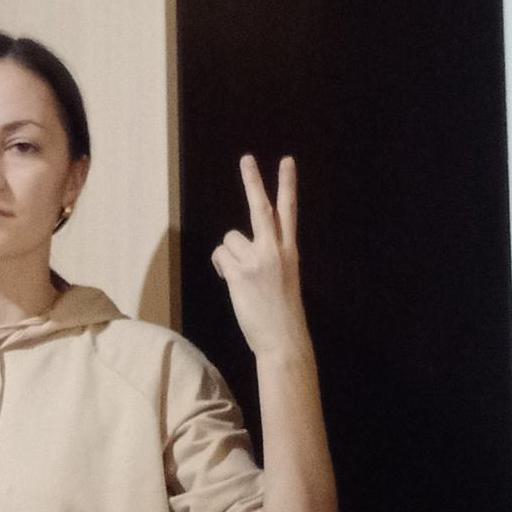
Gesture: peace_inverted